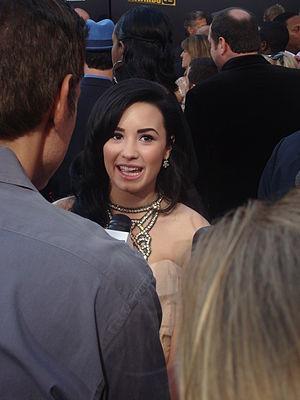
Cet article est la liste des récompenses et des nominations de Demi Lovato.